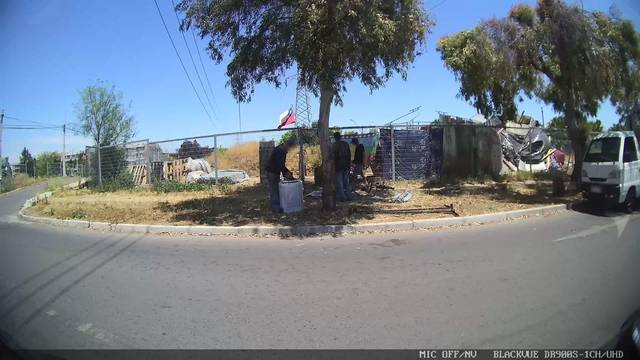
Region: Chile
Coordinates: -33.47, -70.731